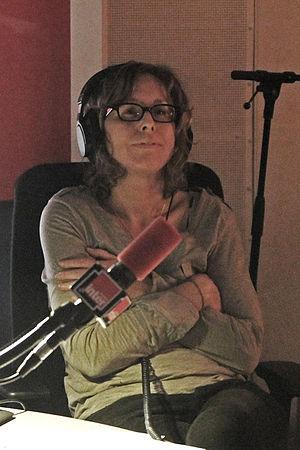
Pascale Clark lors de la Nuit Blanche le 21 février 2013 à France Inter.
En aparté est une émission de télévision française présentée par la journaliste Pascale Clark et diffusée en clair sur Canal+ entre septembre 2001 et juin 2007.
Pascale Clark, née le 30 juin 1963, est une journaliste et animatrice de radio française ayant travaillé à France Inter pendant treize ans. Elle est également animatrice de télévision et romancière.
Cet article intitulé 2015 en radio en France est une synthèse de l'actualité du média radio en France pour l'année 2015. On ne retiendra en général que l'actualité des radios de caractère national ou international, afin de ne pas se perdre dans les détails des radios locales.